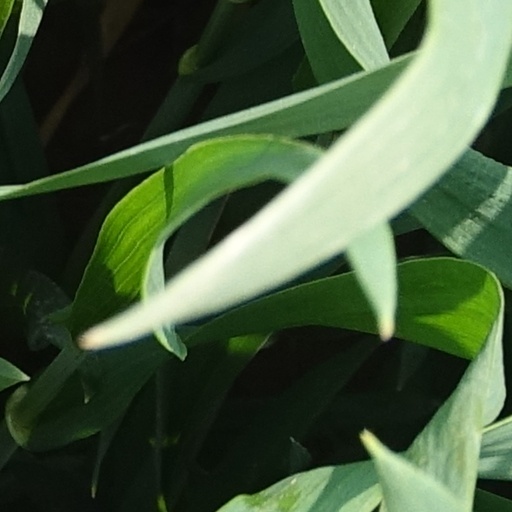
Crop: wheat